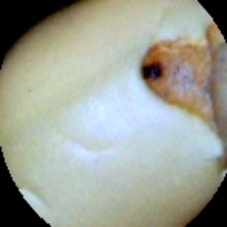
Label: Broken